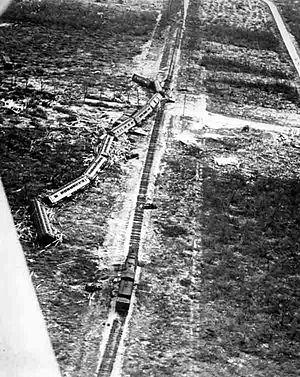
L’ouragan de la Fête du travail 1935 est le quatrième cyclone tropical, la troisième tempête tropicale, le deuxième ouragan et le deuxième ouragan majeur de la saison cyclonique 1935 de l'océan Atlantique Nord. Il s'agit du le premier ouragan de catégorie 5 de l'échelle de Saffir-Simpson connu à frapper les États-Unis contigus. Ce fut l'ouragan du bassin de l'Atlantique Nord à toucher terre à la plus basse pression centrale et, à égalité avec l'ouragan Dorian de 2019, en termes de vents maximums soutenus lors de la frappe. C'était aussi l'ouragan atlantique le plus intense jamais enregistré jusqu'à l'ouragan Gilbert en 1988.